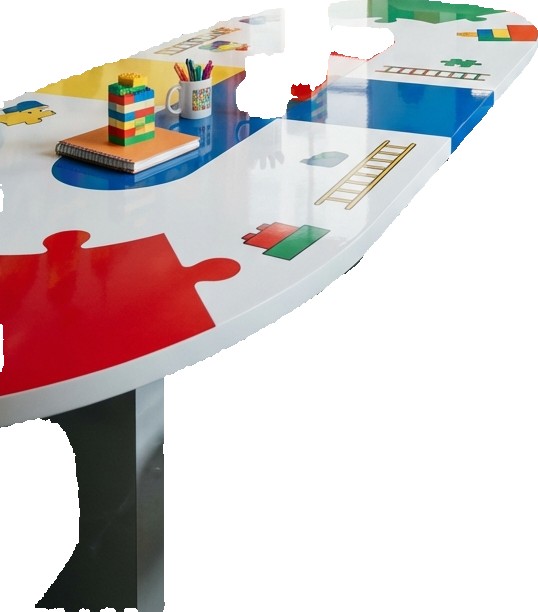
Surface category: table